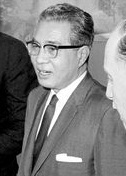
ญึก เตียวฬง

| honorific-prefix = พลเอกสมเด็จ|สมเด็จจักรีกุญชราธิบดี
| name = ญึก เตียวฬง
| image = Nhiek Tioulong.jpg
| office = นายกรัฐมนตรีกัมพูชา
| status = รักษาการ
| term_start = 13 กุมภาพันธ์ 1962
| term_end = 6 สิงหาคม 1962
| president = พระบาทสมเด็จพระนโรดม สีหนุ
| predecessor = พระบาทสมเด็จพระนโรดม สีหนุ|นโรดม สีหนุ
| successor = Chau Sen Cocsal Chhum|Chau Sen Cocsal
| office2 = Minister for Foreign Affairs (Cambodia)|รัฐมนตรีว่าการกระทรวงการต่างประเทศ
| primeminister2 = แปน นุตพระบาทสมเด็จพระนโรดม สีหนุ|นโรดม สีหนุ
| term_start2 = 28 มกราคม 1961
| term_end2 = 13 กุมภาพันธ์ 1962
| predecessor2 = Tep Phan
| successor2 = นโรดม กันตล
| office1 = Ministry of Economy and Finance (Cambodia)|รัฐมนตรีว่าการกระทรวงการคลัง
| primeminister1 = สมเด็จกรมพระสีสุวัตถิ์ มุนีเรศ|สีสุวัตถิ์ มุนีเรศ
| term_start1 = 17 ตุลาคม 1945
| term_end1 = 14 ธันวาคม 1946
| successor1 = ซอน ซาน
| office3 = ประธานพรรคฟุนซินเปก
| term_start3 = 1989
| term_end3 = 1992
| predecessor3 = นโรดม สีหนุ
| successor3 = สมเด็จกรมพระนโรดม รณฤทธิ์|นโรดม รณฤทธิ์
| birth_place = พนมเปญ กัมพูชาในอารักขาของฝรั่งเศส|กัมพูชา อินโดจีนของฝรั่งเศส
| death_place = บริติชฮ่องกง
| party = พรรคฟุนซินเปก (1981–1996)สังคมราษฎรนิยม (1955–1970) พรรคปฏิรูปเขมร (1947–1955)
| spouse = Measketh Samphotre
| children = 7, รวมเตียวฬง โซโมรา
| relations = สม รังสี (บุตรเขย)
| serviceyears = 1949–1996
| branch = กองทัพบกกัมพูชา
| rank = File:Cambodian Army OF-09.svg|10px พลเอก
ญึก เตียวฬง (; 23 สิงหาคม ค.ศ. 1908 – 9 มิถุนายน ค.ศ. 1996) เป็นทหารและนักการเมืองชาวกัมพูชา เคยดำรงตำแหน่งรักษาการนายกรัฐมนตรีตั้งแต่วันที่ 13 กุมภาพันธ์ ค.ศ. 1962 จนถึงวันที่ 6 สิงหาคม ค.ศ. 1962 เขาเคยดำรงตำแหน่งรัฐมนตรีว่าการกระทรวงการต่างประเทศในช่วงคริสต์ทศวรรษ 1960 ใน ค.ศ. 1969 เจ้าชาย นโรดม สีหนุ พระราชทานตำแหน่ง "สมเด็จจักรีกุญชราธิบดี" (, "สมฺเดจฺจกฺรีกุญฺจราธบฺดี") ให้แก่เขา
ญึก เตียวฬงเสียชีวิตที่ฮ่องกง เมื่อวันที่ 9 มิถุนายน ค.ศ. 1996 ด้วยวัยอายุ 87 ปี
== อ้างอิง ==
หมวดหมู่:บุคคลที่เกิดในปี พ.ศ. 2451
หมวดหมู่:บุคคลที่เสียชีวิตในปี พ.ศ. 2539
หมวดหมู่:พุทธศาสนิกชนชาวกัมพูชา
หมวดหมู่:ทหารชาวกัมพูชา
หมวดหมู่:ชาวกัมพูชาเชื้อสายจีน
หมวดหมู่:บุคคลจากพนมเปญ
หมวดหมู่:นายกรัฐมนตรีกัมพูชา
หมวดหมู่:ผู้ว่าราชการกรุงพนมเปญ
หมวดหมู่:ขุนนางกัมพูชา
หมวดหมู่:ซัมเด็จ